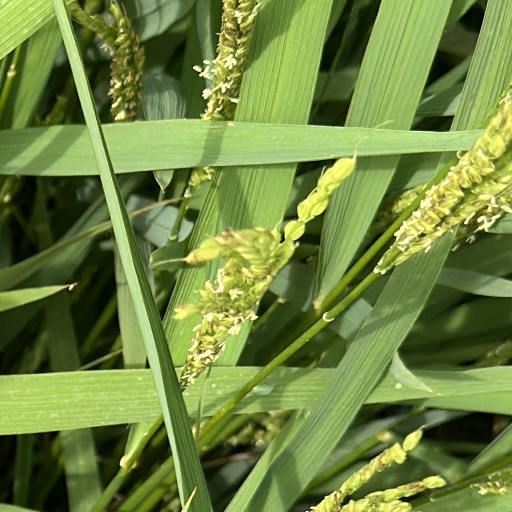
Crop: rice